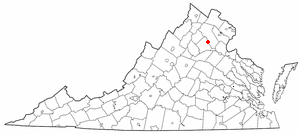
Remington est une municipalité américaine située dans le comté de Fauquier en Virginie. Lors du recensement de 2010, sa population est de 598 habitants.